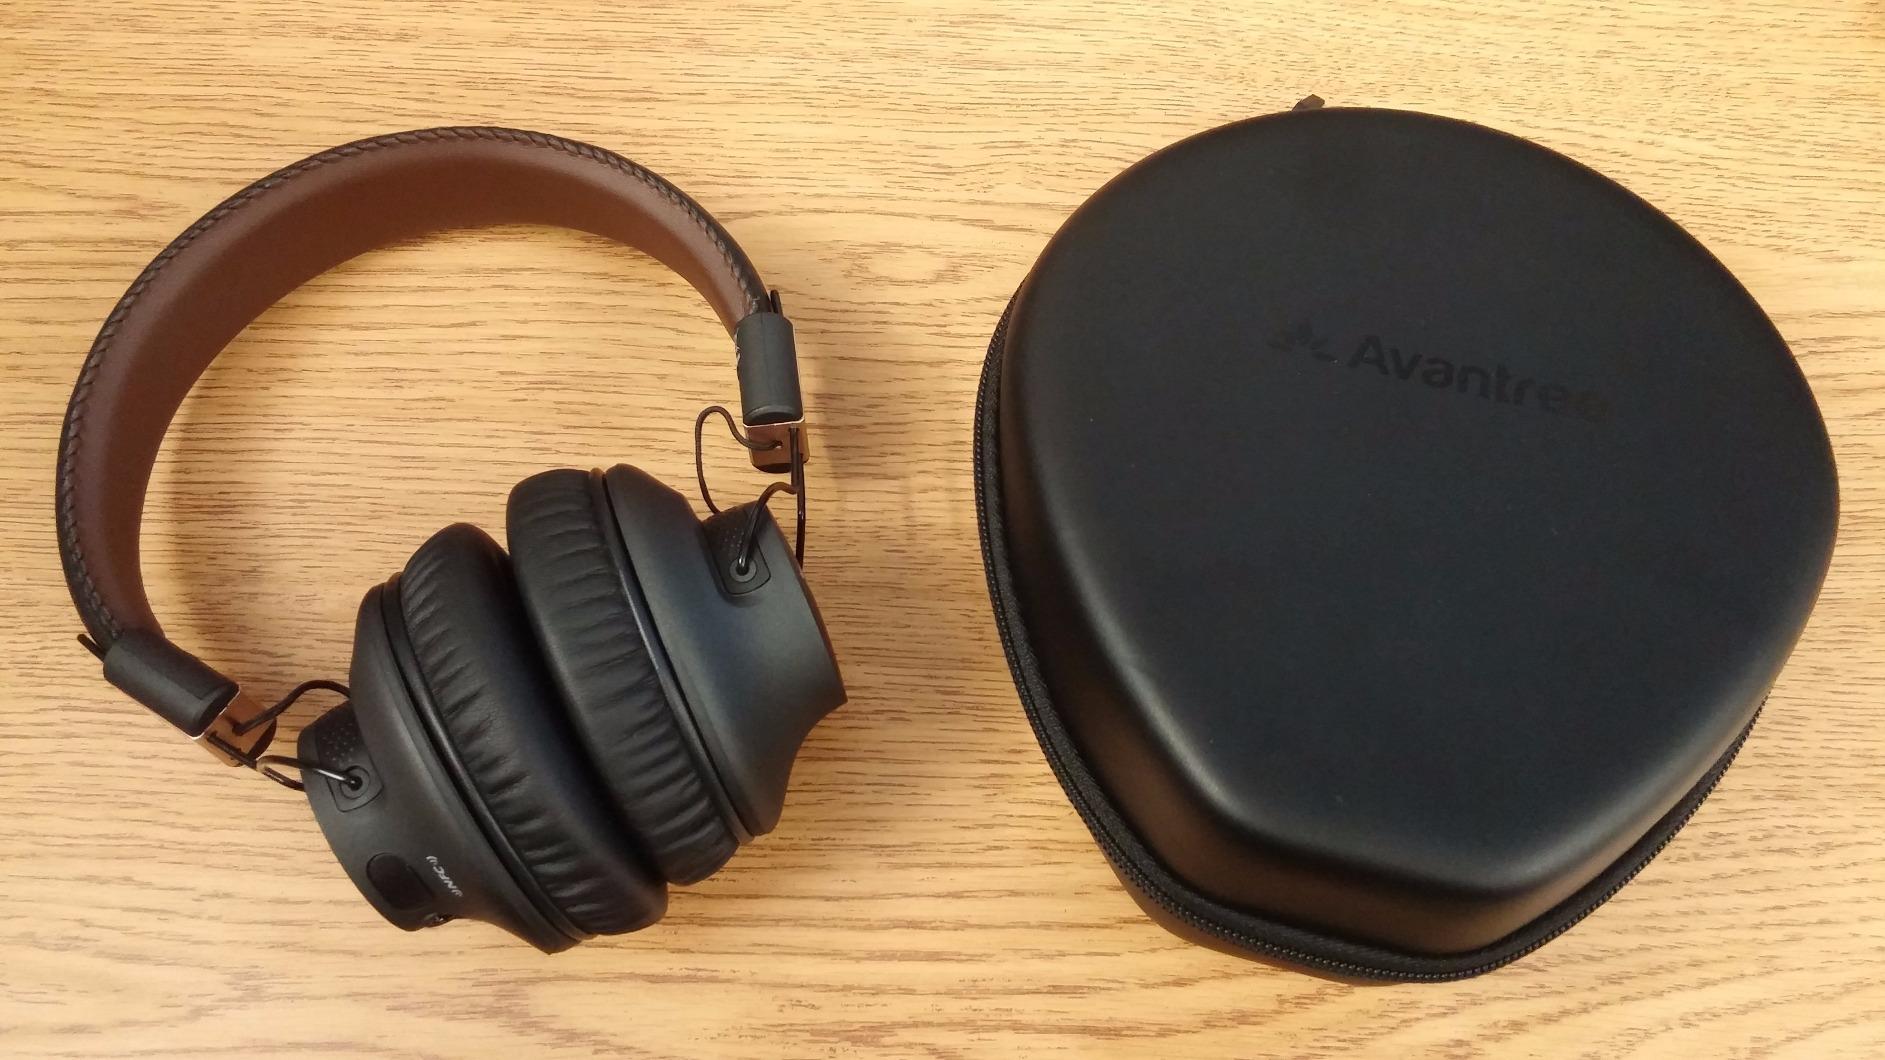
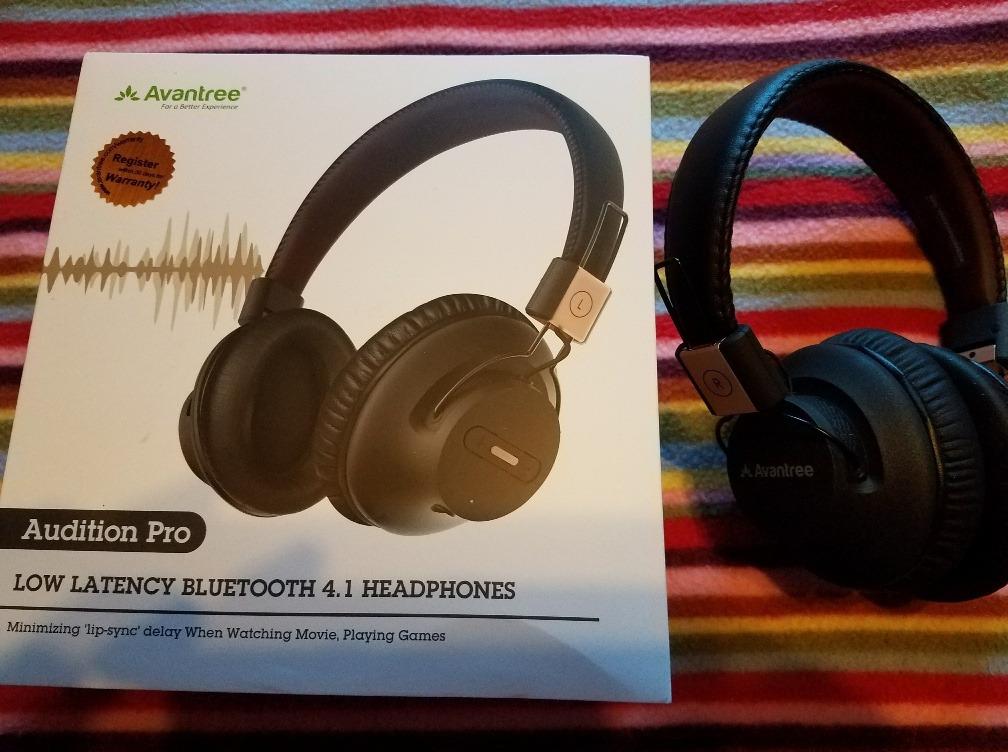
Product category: headphones
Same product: yes